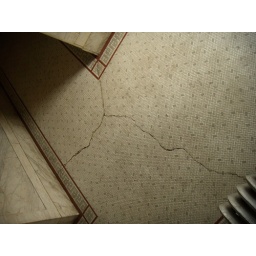
The floor in Rebekah's ground floor.